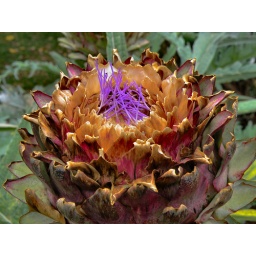
Artichoke flower in final stages of drying on stem. Lavendula kitchen garden, Daylesford. Australia